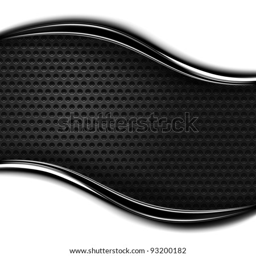
metal perforated seamless texture with dark chrome .